Diamond DA20 Katana

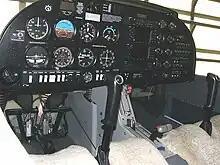
DA20-C1 Eclipse instrument panel

The Diamond DA20 Katana is a low-wing cantilever monoplane, commonly operated as a low-cost two-seat trainer aircraft. According to Flight International, it has been considered to be relatively unorthodox amongst trainers, utilising a design that makes heavy use of the manufacturer's prior glider products. The Katana benefits in the training role from its relative ease of handling and responsive controls. In comparison to traditional trainer aircraft, it has been marketed as substantially reducing the associated fuel and maintenance costs of operation, while providing favourable flight qualities and the necessary range for trainees to gain experience with. For a time, the Katana was the only two-seat composite training aircraft available that offered both low costs and incorporated advanced technologies, giving it an effective niche in the sector.